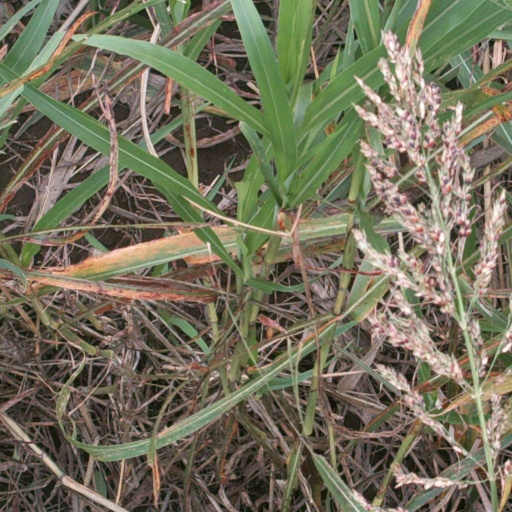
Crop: sorghum